Abie's Irish Rose

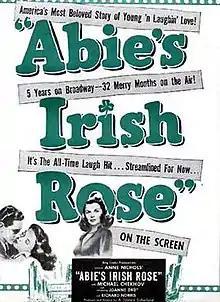
Both the Broadway play and the radio series were highlighted in this poster for the 1946 film.

Abie's Irish Rose is a popular comedy by Anne Nichols, which premiered in 1922. Initially a Broadway play, it has become familiar through repeated stage productions, films and radio programs. The basic premise involves an Irish Catholic girl and a young Jewish man who marry despite the objections of their families.